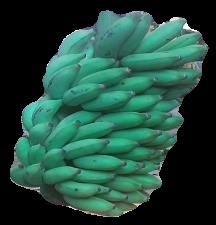
Variety: elakki-bale
Grade: grade2